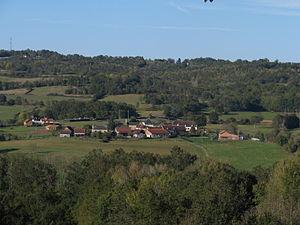
Le bourg de Salagnac, Dordogne, France.
Salagnac est une commune française située dans le département de la Dordogne, en région Nouvelle-Aquitaine.